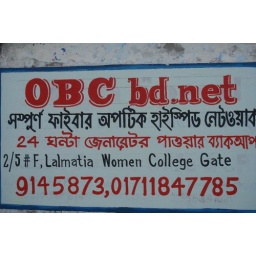
street signs in dhaka